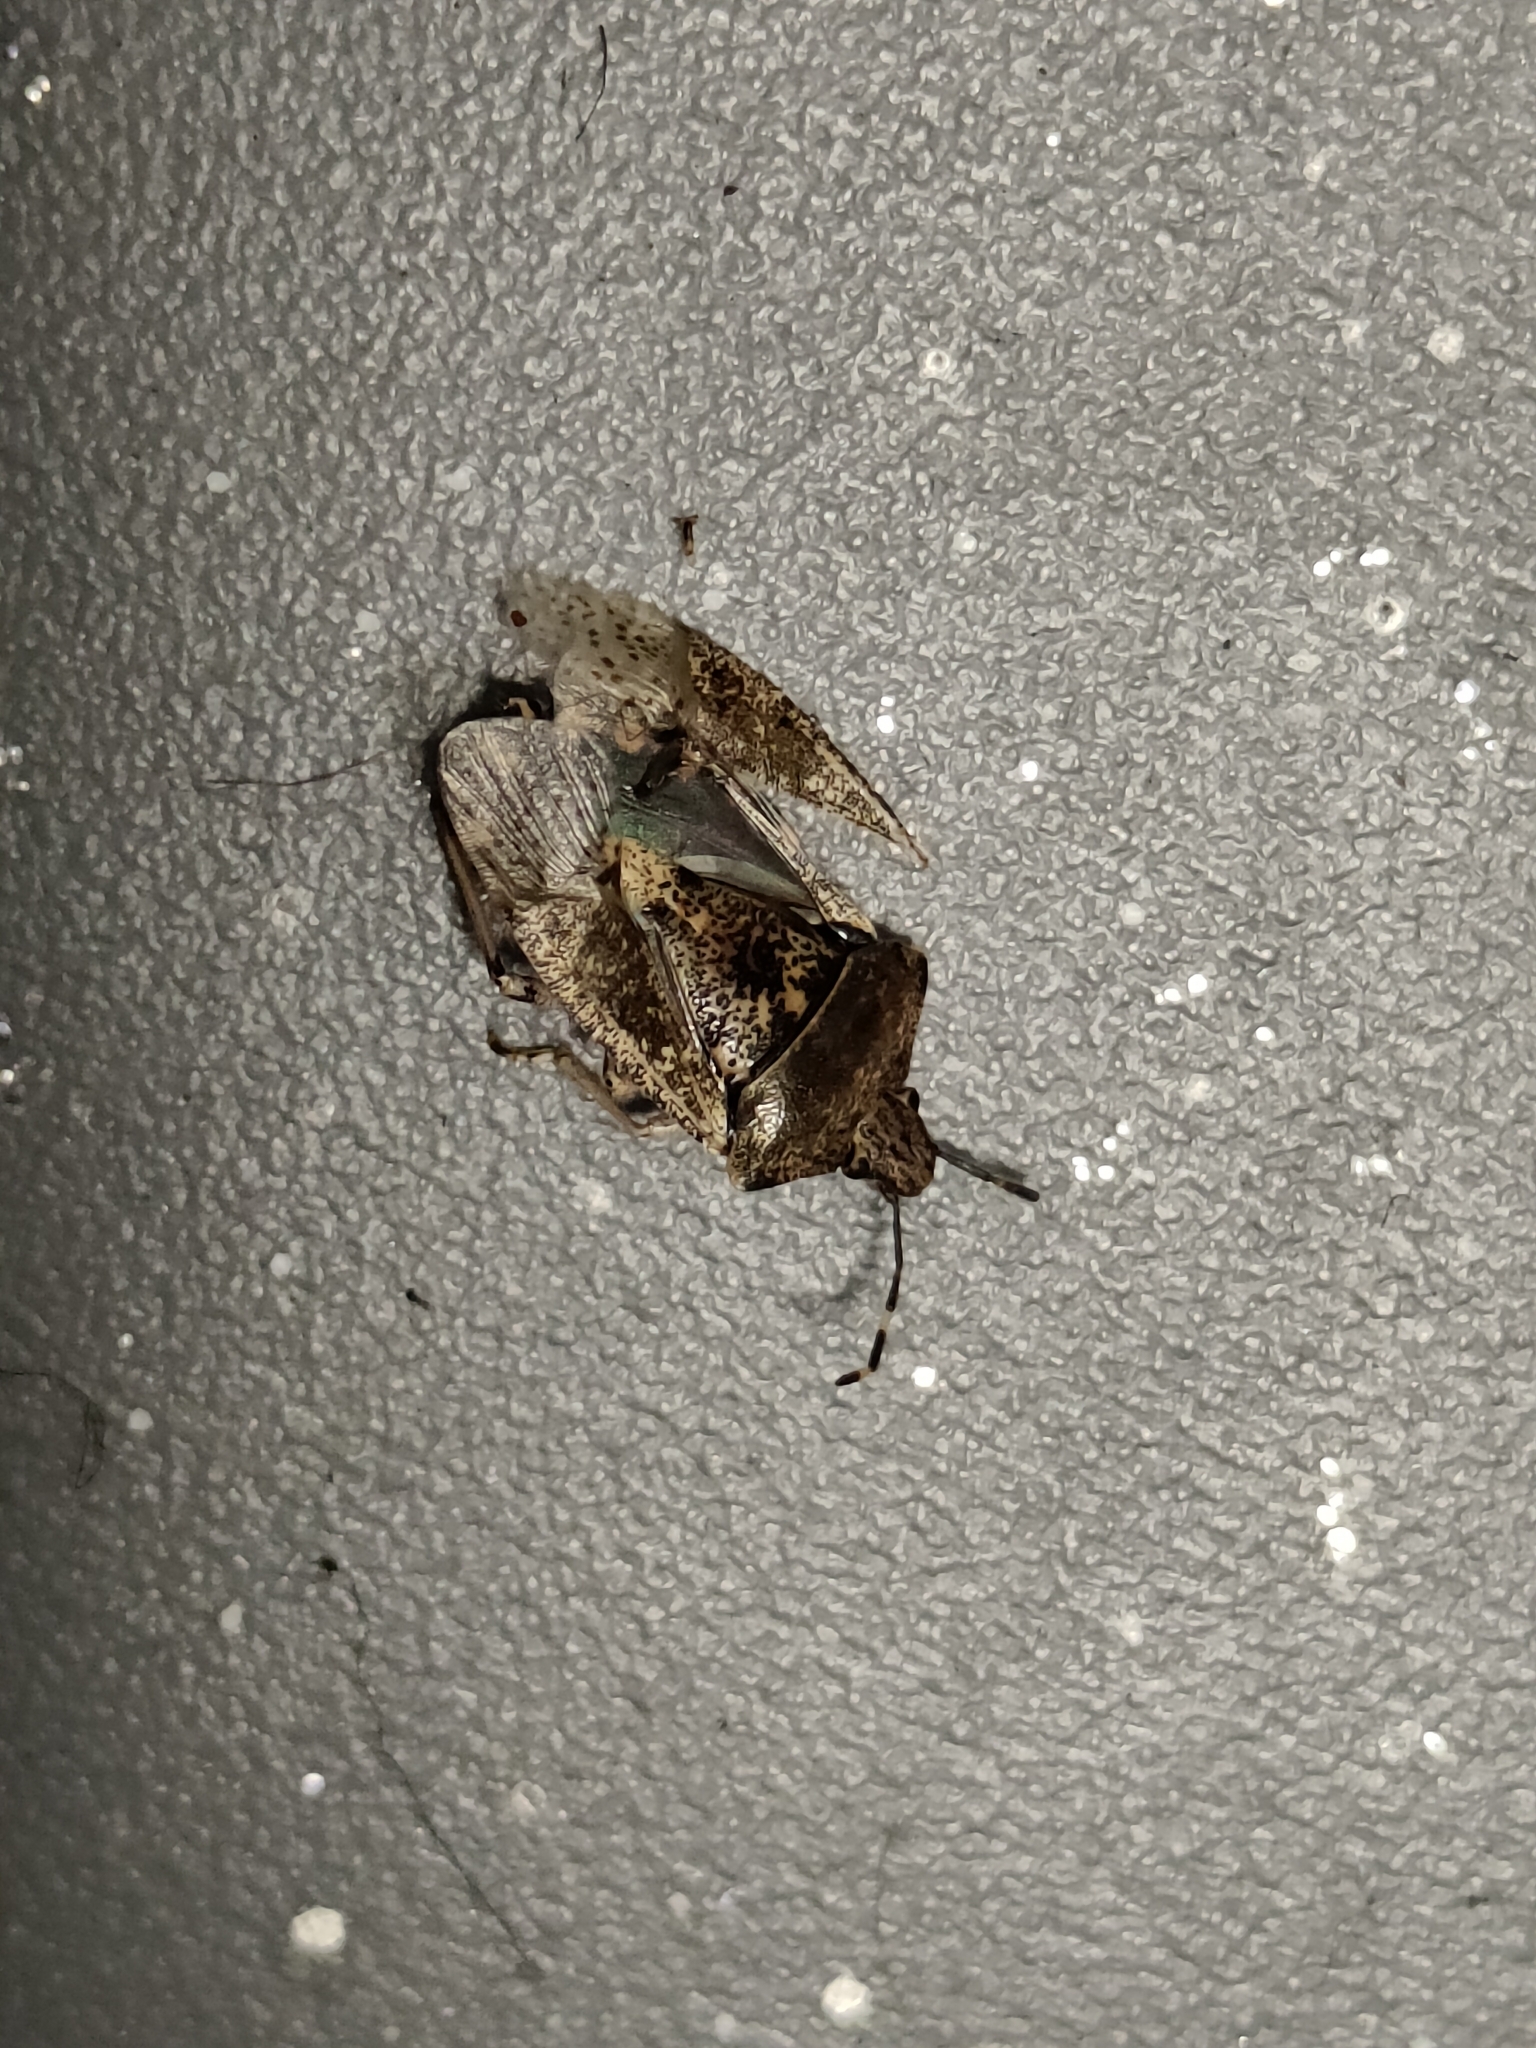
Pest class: stink_bug